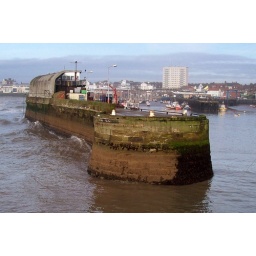
Bridlington fishing pier, fish landed here travels to Hull by road to be sold at auction .